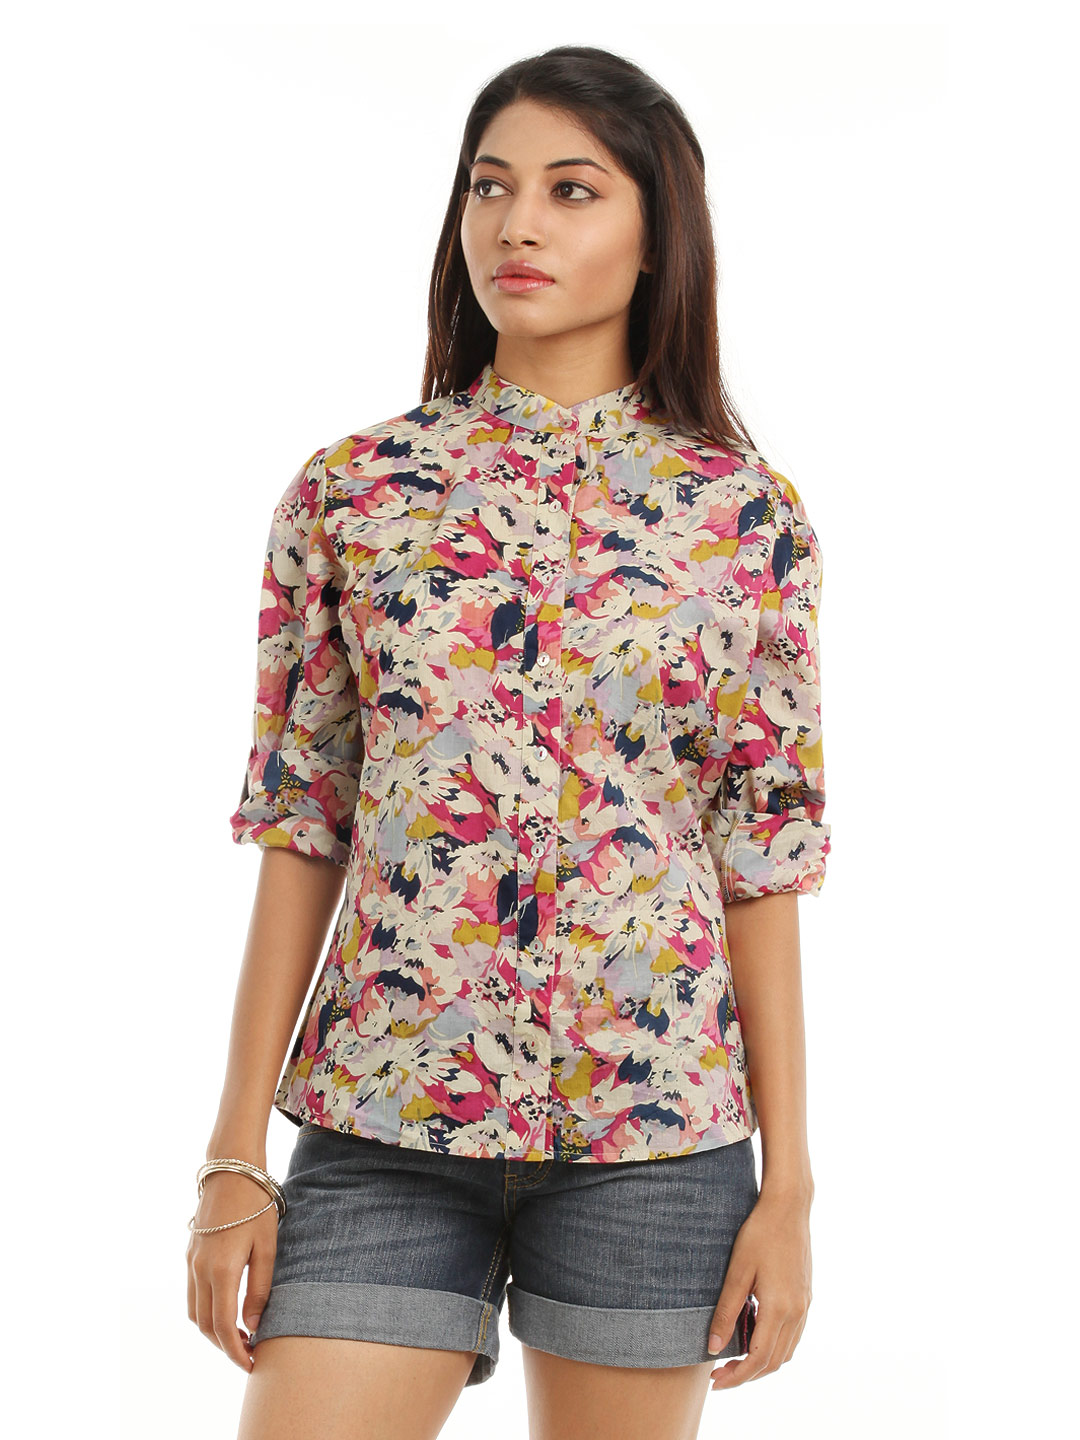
Femella Women Multi Coloured Floral Print Shirt
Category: Apparel / Topwear / Shirts
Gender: Women
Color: Multi
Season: Summer 2012
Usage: Casual